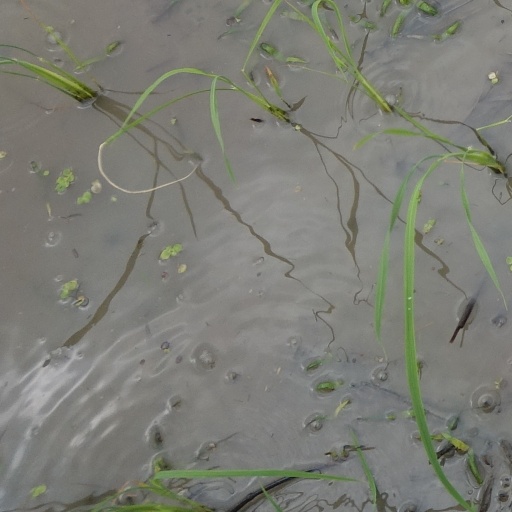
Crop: rice